Nicola van Houbraken

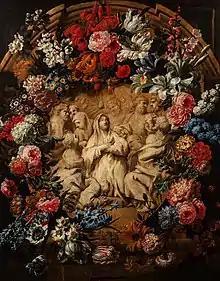
"Trompe-l'œil with a marble bas relief representing the Pentecost with flowers"

Characteristic of the artist's style are the rapid touches of light imprinted on tiny leaves and the bold brushstrokes which depict the flowers in a neat manner so that they are set off from the dark background. Nicola displayed a precision and technical mastery in portraying different botanical species with extreme realism and naturalness. This allows scholars to distinguish between the different species that he depicts. The floral repertoire presented so lucidly in the painting makes van Houbraken an "expert florist". Nicola was particularly known for his paintings depicting herbs and vegetation, Together with the thistles, exotic species known as the amaranthus tricolor is one of the most recurring flower species in his oeuvre. It appears in twelve of the artist's works and thus functions as a kind of unmistakable acronym for his paintings. His compositions are rich in charm and a chromatic range with a preference for icy and crystalline tones, recalling the work of Abraham Brueghel. His still lifes also reflect the influence of contemporary Tuscan production of the Florentine and Lucca school of Bartolomeo Bimbi and Andrea Scacciati.